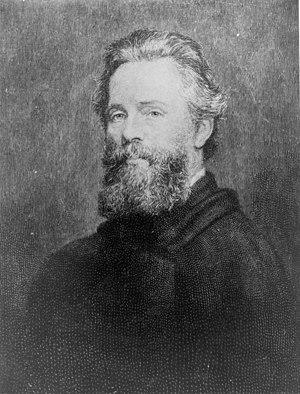
Moby Dick est un roman de l'écrivain américain Herman Melville paru en 1851, dont le titre provient du surnom donné à un grand cachalot blanc au centre de l'intrigue.
Herman Melville, né le 1ᵉʳ août 1819 à Pearl Street, au sud-est de Manhattan et mort le 28 septembre 1891 à New York, est un romancier, essayiste et poète américain.
Library of America est une maison d'édition sans but lucratif spécialisée dans la littérature américaine. Créée en 1979 sous l'impulsion du critique Edmund Wilson, la maison d'édition est fortement inspirée de la Bibliothèque de la Pléiade. Elle publie son premier volume en 1982 : celui-ci regroupe Taïpi, Omoo et Mardi, trois romans de Herman Melville. Depuis, plus de 300 volumes ont été publiés dans la collection.